James A. Parsons

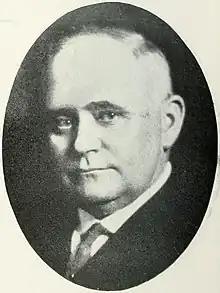
Parsons c. 1914

James A. Parsons was born in Woodhull, New York on July 24, 1868. He was admitted to the bar of Nebraska in 1890, and moved back to New York in 1893. He then lived in Hornell, New York, where he was at times City Attorney and City Recorder.